Saint Helena

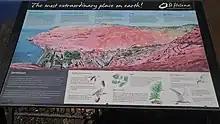
A tourist map of Jamestown located at the top of Jacob's Ladder

Most residents are Anglican and are members of the Diocese of St Helena, which has its own bishop and includes Ascension Island. The 150th anniversary of the diocese was celebrated in June 2009.